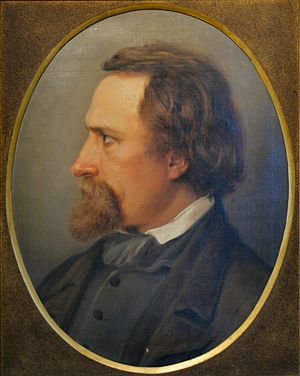
Jens Adolf Jerichau (billedhugger)
J.A. Jerichau malet 1853 af hustruen, Elisabeth Jerichau Baumann
maleri af Elisabeth Jerichau
Jens Adolf Jerichau, kendt som J.A. Jerichau var en dansk billedhugger og professor, gift med maleren Elisabeth Jerichau Baumann.